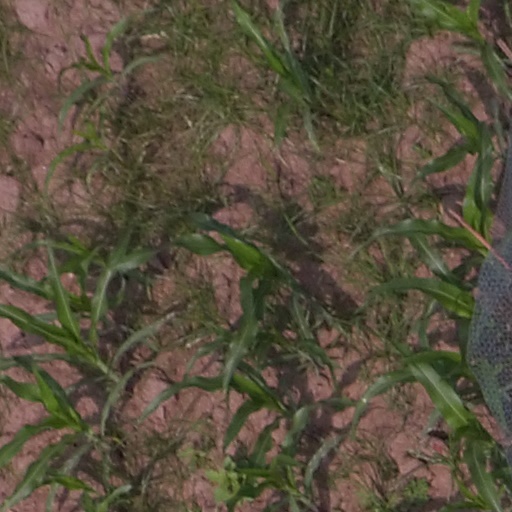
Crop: maize; corn